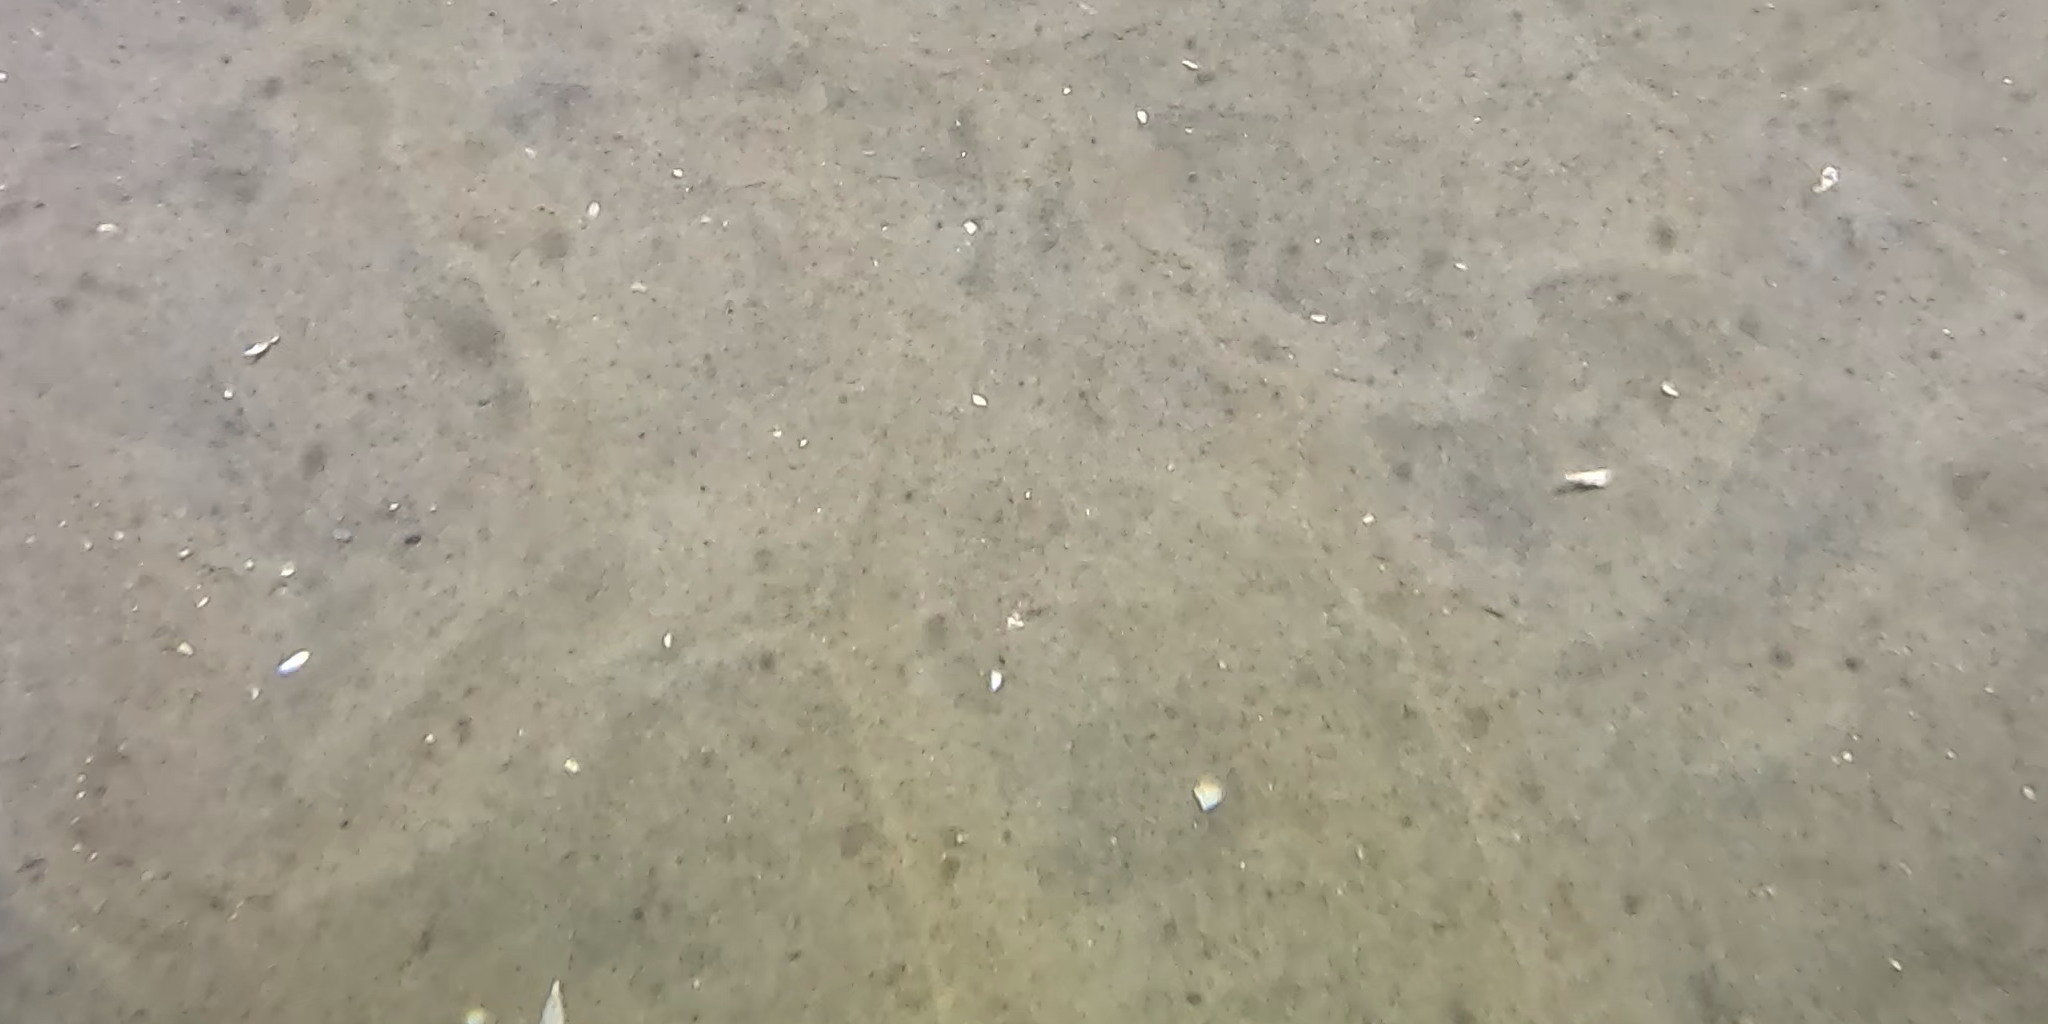
Seabed habitat: sand